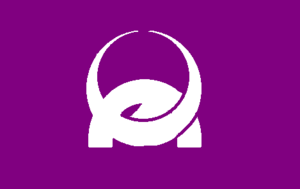
Sekigahara est un bourg du district de Fuwa, dans la préfecture de Gifu, au Japon.